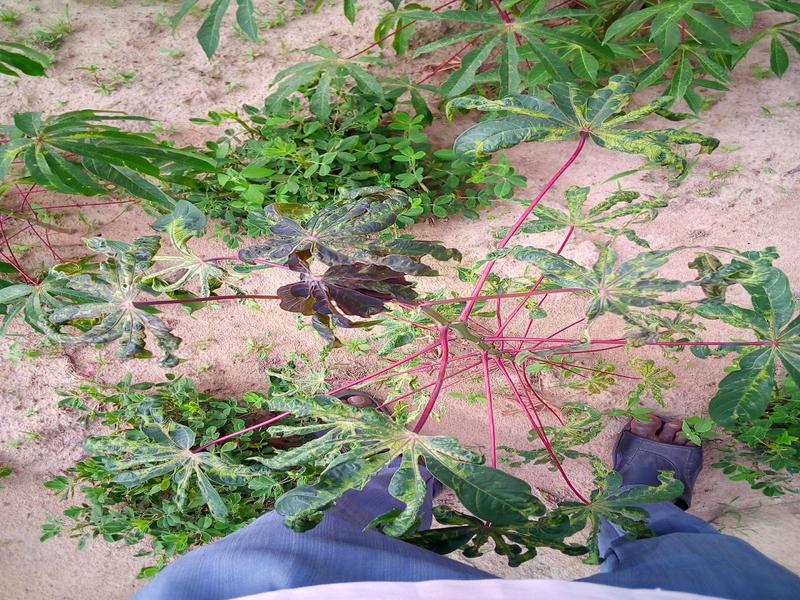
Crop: cassava
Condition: mosaic_disease